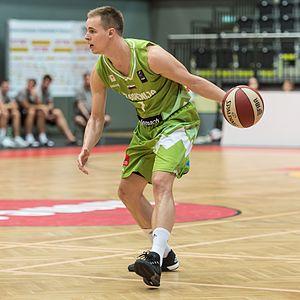
Klemen Prepelič, né le 20 octobre 1992, à Maribor, en Slovénie, est un joueur slovène de basket-ball. Il évolue au poste d'arrière et est reconnu pour la qualité de son tir à trois points.